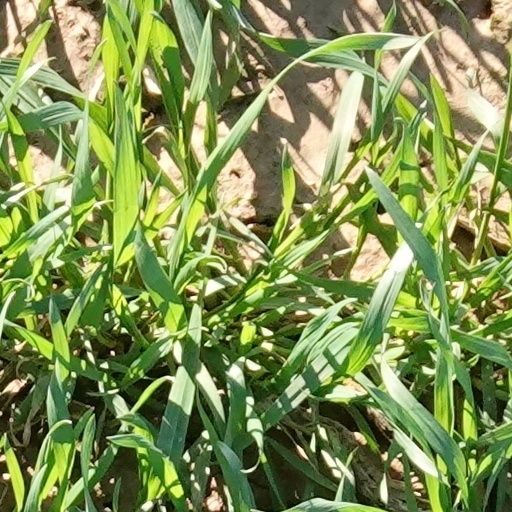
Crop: wheat